Alexandra Shiva

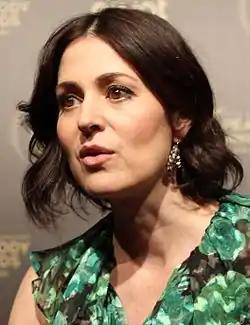
Alexandra Shiva at the 75 Peabody Awards

Alexandra Elizabeth Shiva is an American film director. "Bombay Eunuch" is her 2001 award-winning film, and in 2015 she showed "How to Dance in Ohio" at the Sundance Film Festival in the US Documentary Competition. Shiva also founded a production studio called Gidalya Pictures.